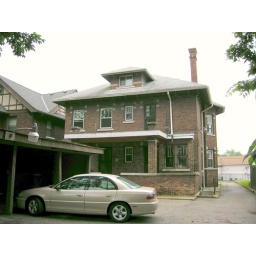
This shabby car port is located where a very large cherry tree had been in my youth.